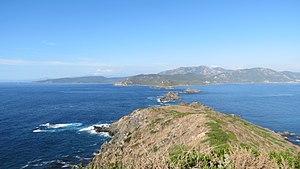
Photo prise à partir du phare des Sanguinaires. On aperçoit la tour de la Parata au fond.
L’archipel des Sanguinaires se compose de quatre îlots de porphyre d'un rouge sombre à l'entrée du golfe d'Ajaccio. Ils se nomment Mezu Mare, des Cormorans, Cala d'Alga et Porri. Il faut y ajouter le rocher nu U Sbiru situé entre l'île de Porri et l'île des Cormorans, et haut de 13 m.